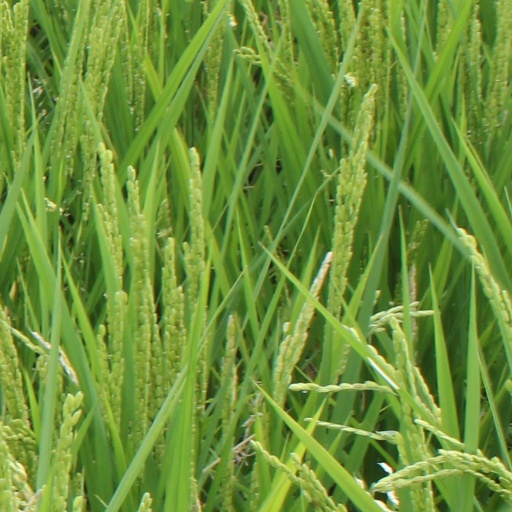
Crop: rice